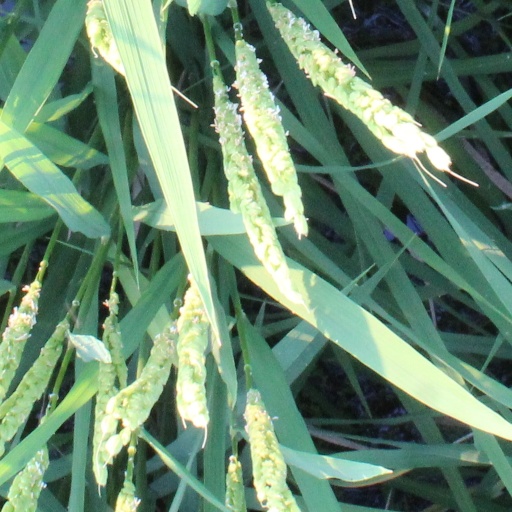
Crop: rice